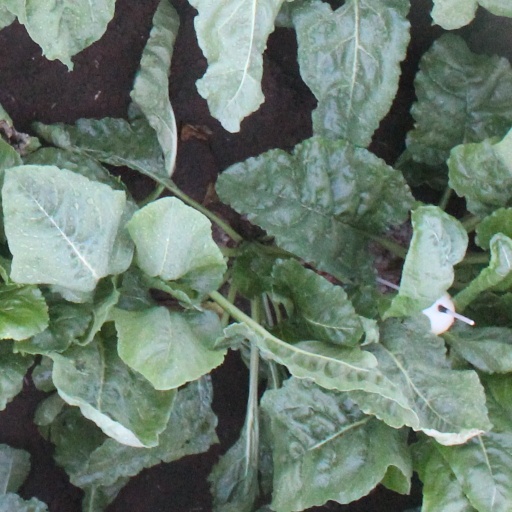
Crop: sugar beet